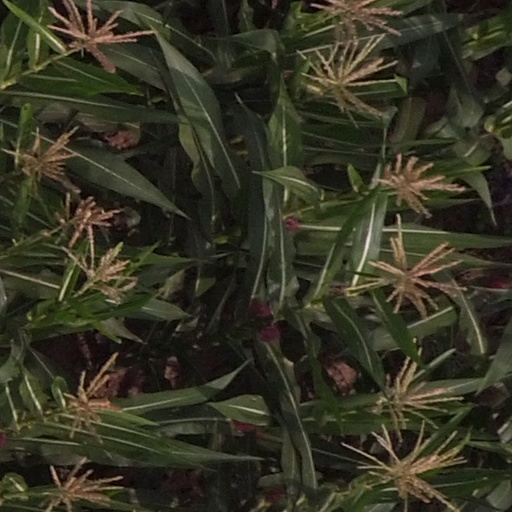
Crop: maize; corn